Chiapa de Corzo, Chiapas

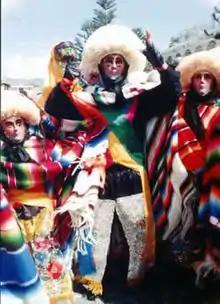
A Parachico dancer

The ('Great January Festival') takes place from 4 to 23 January every year in Chiapa de Corzo, to honor local patron saints Our Lord of Esquipulas, Anthony the Great and Saint Sebastian. The festival has been included in UNESCO's Intangible Cultural Heritage Lists on November 16, 2010, listed as "Parachicos in the traditional January feast of Chiapa de Corzo". Since then, the event has experienced a surge in interest, making the Dance of the Parachicos the highlight. However, this has not assured the survival of the event or of the Parachicos dancers. There are fewer dancers than in the past, and many of the younger generation are not interested in the time it takes to carve a traditional mask from wood then lacquer it.